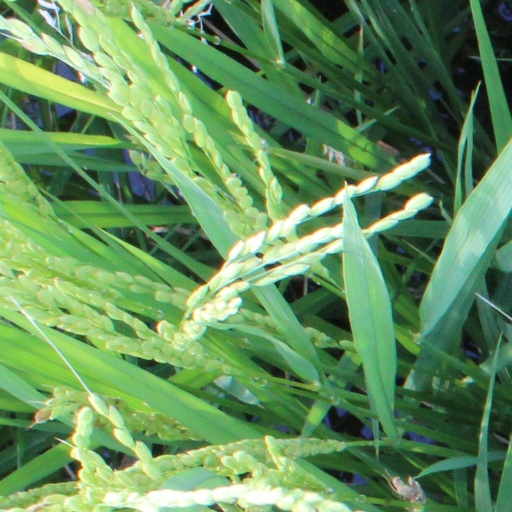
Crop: rice